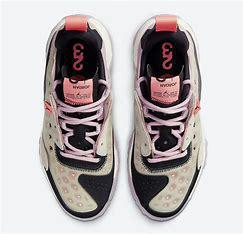
Brand: Jordan
Model: Delta